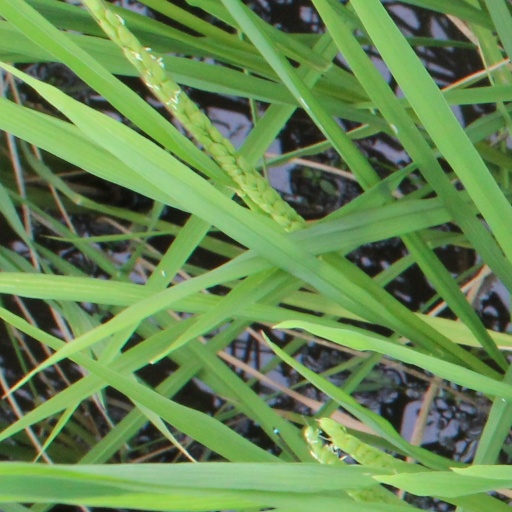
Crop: rice